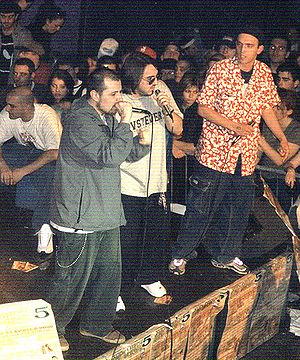
Piotta, de son vrai nom Tommaso Zanello, né à Rome le 26 avril 1973, est un rappeur italien. Piotta, signifiant en argot romain « 100 livres », est devenu célèbre avec sa chanson Supercafone. Il fonde en 2005 le label La onda grande, voué à la recherche et au lancement de nouveaux artistes hip-hop italiens.